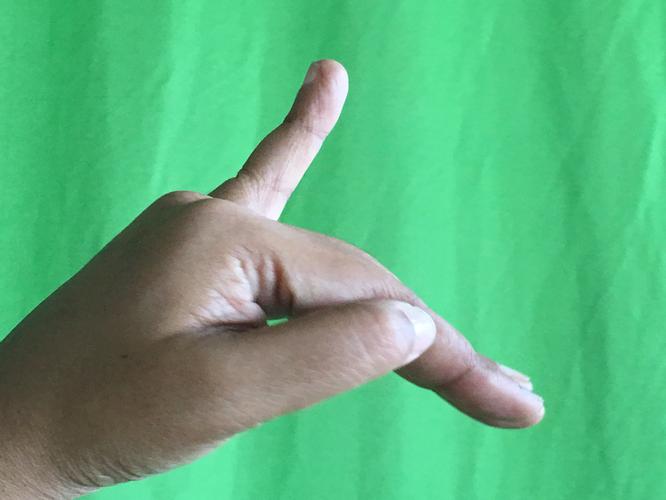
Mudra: Hamsapaksha
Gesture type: double_hand